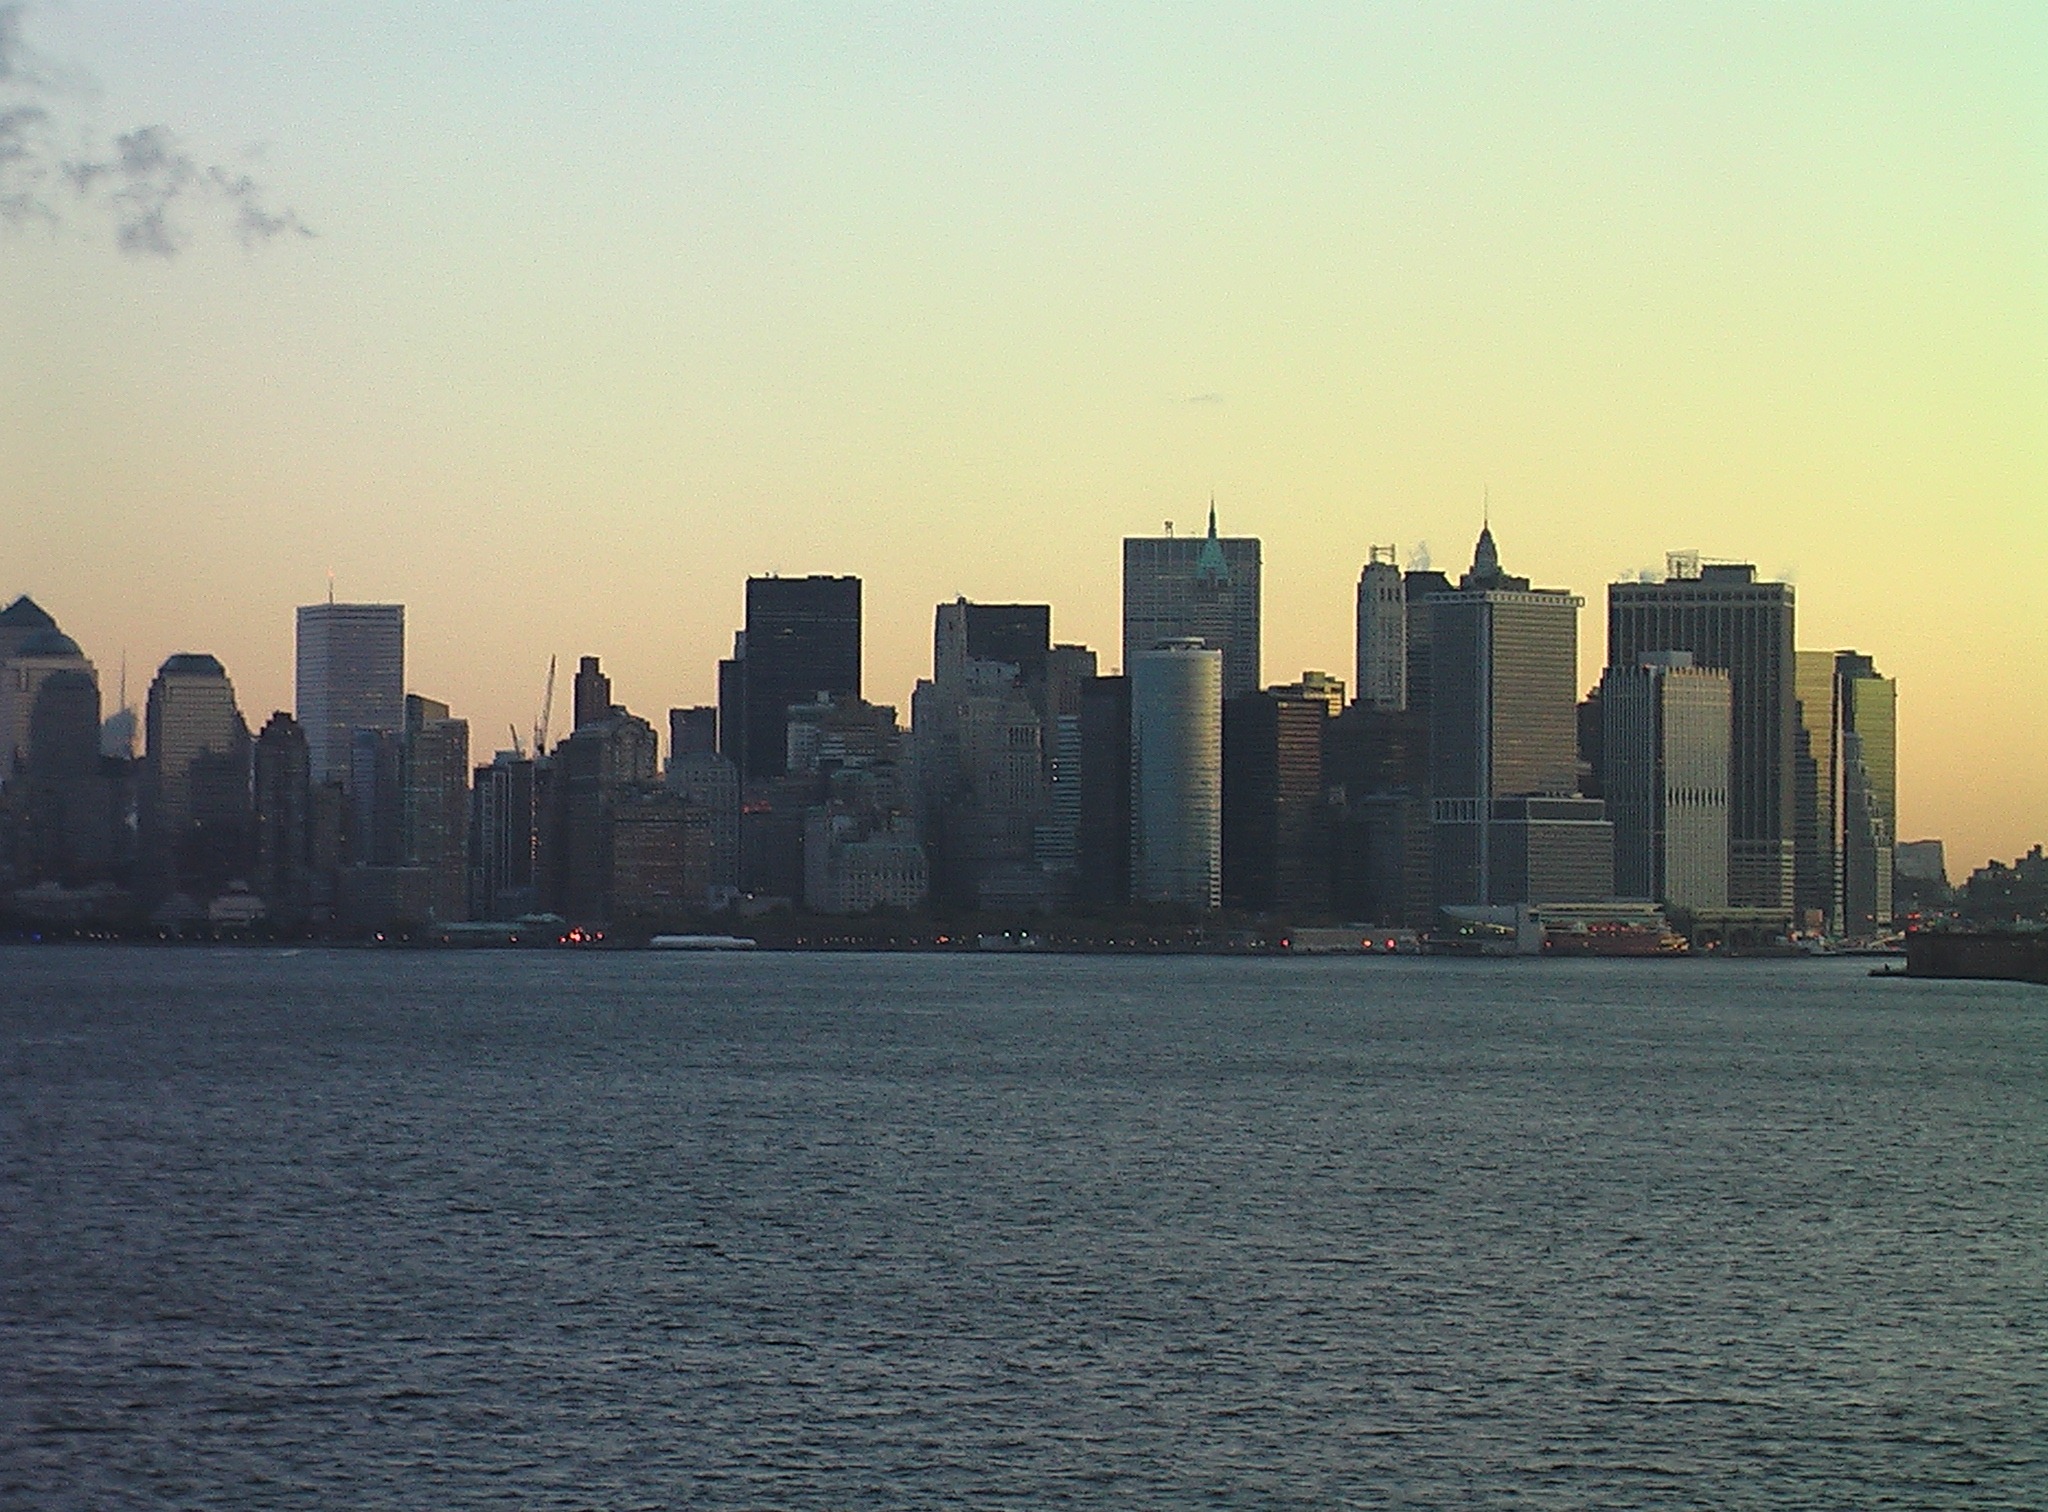
horizon, sunrise, sunset, skyline, morning, dawn, city, skyscraper, new york, new york city, cityscape, downtown, dusk, evening, nyc, usa, landmark, ny, metropolis, big apple, urban area, geographical feature, atmospheric phenomenon, human settlement, metropolitan area